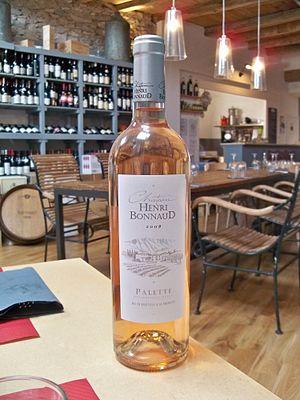
Bouteille de Palette AOC
Le palette est un vin d'appellation d'origine contrôlée produit sur la commune d'Aix-en-Provence et sur deux autres communes voisines, dans les Bouches-du-Rhône.
Le vignoble de Provence s'étend du sud d'Avignon jusqu'à Nice, sur la majeure partie de la Provence. Ce vignoble est marqué par une très grande hétérogénéité de situation tant pédo-géologique que climatique avec bien évidemment une dominance du climat méditerranéen strict mais également de zones plus froides où l'influence du vent est déterminante.